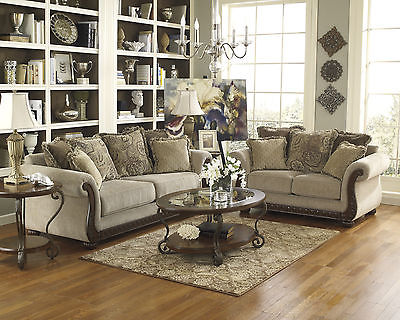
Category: sofa